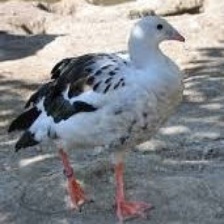
Species: ANDEAN GOOSE
Scientific name: CHLOEPHAGA MELANOPTERA
ImageNet parent category: goose